Aortic dissection

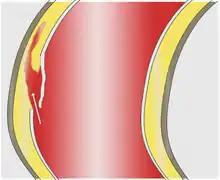
Blood penetrates the intima and enters the media layer.

As with all other arteries, the aorta is made up of three layers, the intima, the media, and the adventitia. The intima is in direct contact with the blood inside the vessel, and mainly consists of a layer of endothelial cells on a basement membrane; the media contains connective and muscle tissue, and the vessel is protected on the outside by the adventitia, comprising connective tissue.